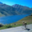
Label: mountain